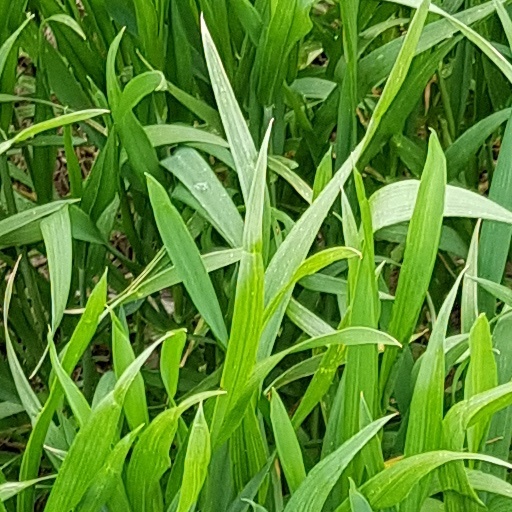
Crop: wheat